History of Karnataka

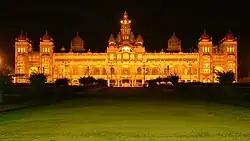
Mysore Palace, completed in 1912, was the residence of the Wadiyar dynasty which ruled the Kingdom of Mysore.

Most of Karnataka was conquered by the Maratha Empire in the 17th and 18th centuries. The first expeditions were led by Chhatrapati Shivaji. After Shivaji's death in 1680, his son Chhatrapati Sambhaji inherited the throne of the Marathas. He ruled until his capture, torture, and execution by the Mughal emperor Aurangzeb in 1689. From this time until 1707, the war of 27 years was fought in the Deccan, including Karnataka. The Mughals raided the region several times but struggled in conquering the territory. The Maratha Empire continued to rule over the majority of Karnataka until the rise of Mysore in the 1760s and 1770s decades. Even after the Mysore-Maratha wars, the Marathas held onto the majority of Northern Karnataka until 1818.